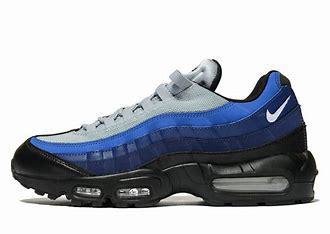
Brand: Nike
Model: Air Max 95